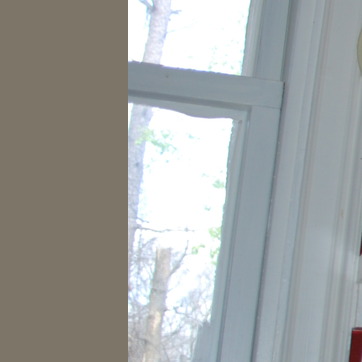
Material: glass